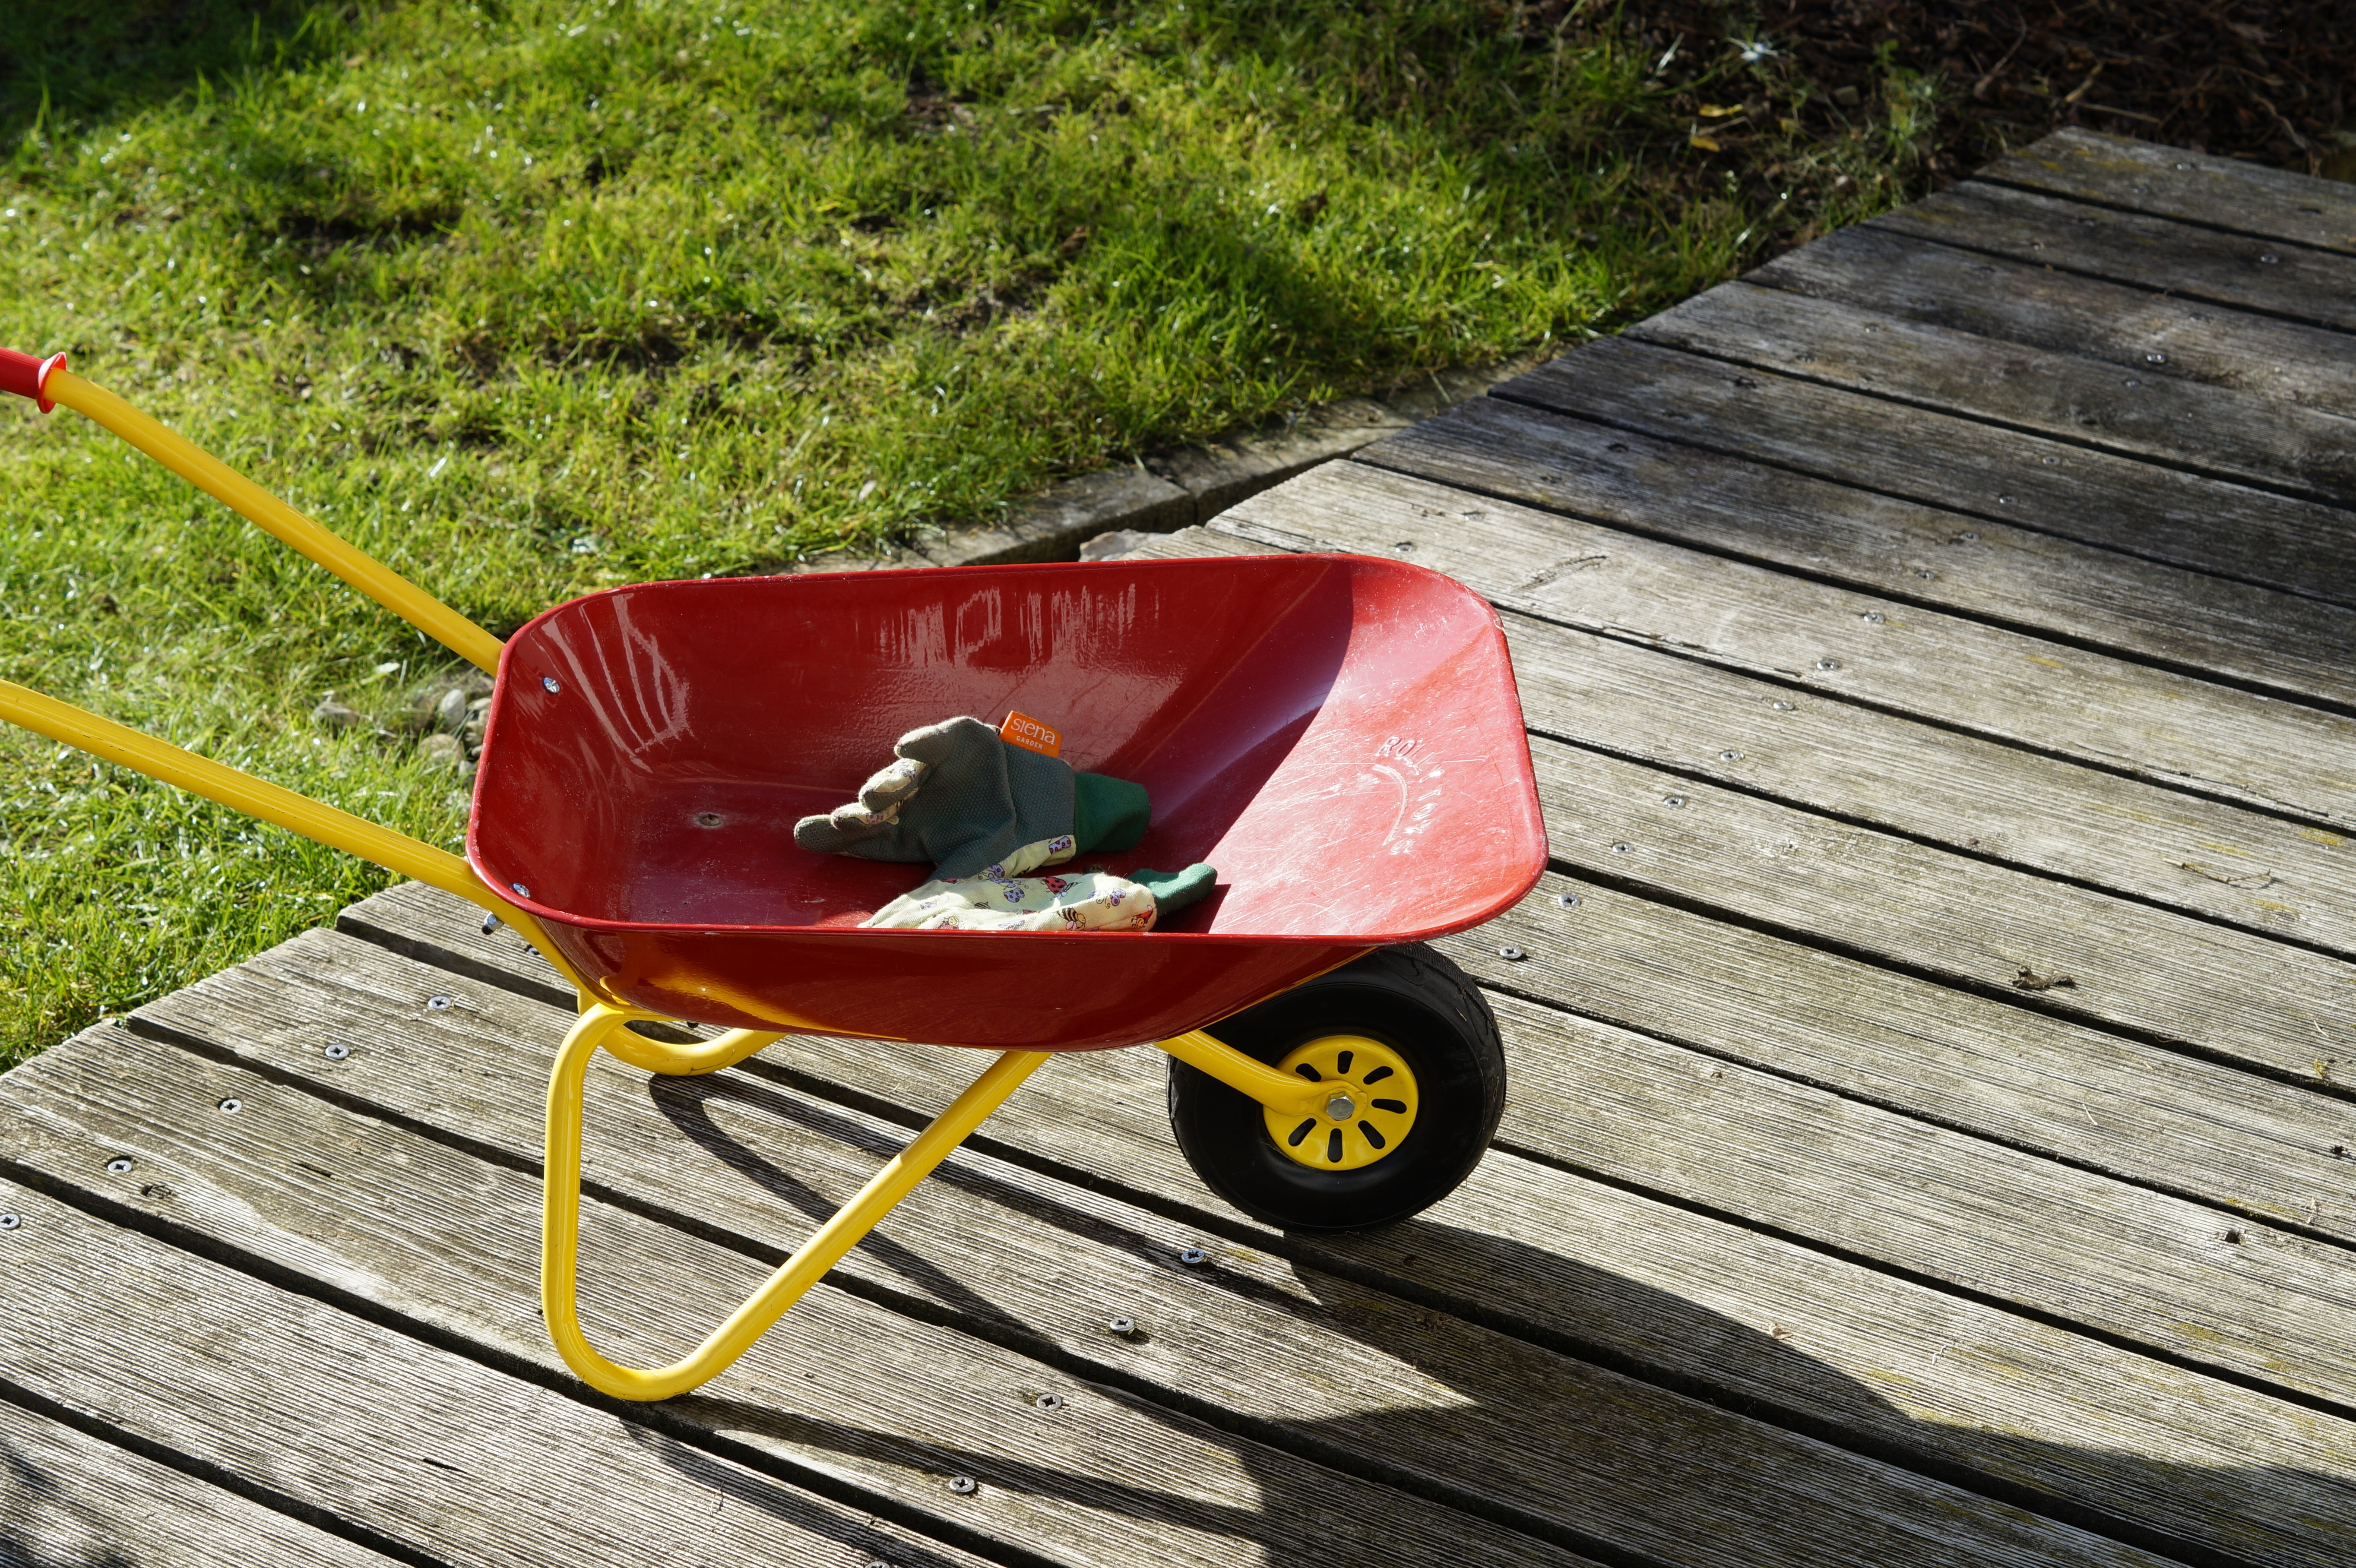
work, lawn, wheel, cart, vehicle, autumn, child, garden, gardening, playground, gloves, children toys, wheelbarrow, gardening equipment, work gloves, faceplate, land vehicle, outdoor play equipment